Misión Tiburón

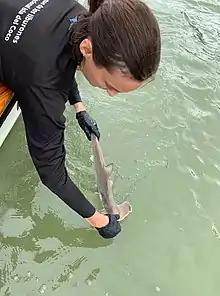
Illena Zanella with a juvenile scalloped hammerhead shark in Golfo Dulce

The scalloped hammerhead shark ("Sphyrna lewini") suffered global population decreases of 95% as a result of horrific “finning” practices, as well as accidental bycatch in long line fishing in pelagic waters. Juveniles, despite having too small fins, are still kept and used as bait for larger sharks. The scalloped hammerhead is one of the sharks most affected by such practises, and according to IUCN Red List is endangered; being a highly migratory species, it is very vulnerable, as conservation efforts have to take place across many nations. In Costa Rica, the traditional dish ceviche incorporates Hammerhead shark meat, contributing to the decline of these vulnerable populations. Following empirical observations in the waters surrounding Cocos Island off the pacific coast of Costa Rica, it was found that populations of adult scalloped hammerhead sharks declined by 45% despite Cocos Island being a protected national park. Misión Tiburón collected scientific data using satellite telemetry and acoustic telemetry shark tagging methods providing evidence, from a high abundance of juveniles, that the coastal waters in Golfo Dulce were critical to the scalloped hammerhead’s survival. Misión Tiburón’s data indicated that whilst adult sharks feed in the rich pelagic waters surrounding Cocos Island, they must migrate over 300 miles – along an underwater mountain range – to reach the mangrove coastal region of Golfo Dulce where females give birth to live young. The pups then remain in the sheltered root system, thriving off rich nutrient waters and benefiting from the protection by avoiding predators. As a result of Misión Tiburón’s work, the coastal regions of Golfo Dulce were assigned as the Scalloped Hammerhead Shark Sanctuary by the government of Costa Rica: this marked the first shark sanctuary in Costa Rica as well as the first shark sanctuary in the world focused on protecting juvenile sharks. The protected area covers over 10,000 acres of habitat in the Golfo Dulce region.